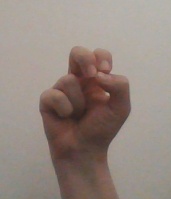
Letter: gaaf